17th Lancers

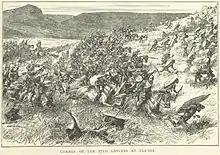
17th Lancers at the Battle of Ulundi, July 1879

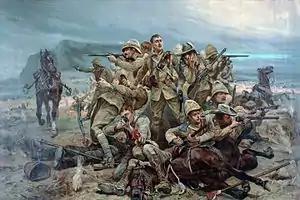
'All That Was Left of Them' by Richard Caton Woodville (1856–1927). C Squadron at Modderfontein, September 1901

In December 1857 the regiment arrived in India to reinforce the effort to suppress the Indian rebellion against British rule. By the time the regiment was prepared for service, the rebellion was effectively over, although it did take part in the pursuit of Tatya Tope, the rebel leader. During the course of the pursuit, Lieutenant Evelyn Wood earned the Victoria Cross for gallantry. The regiment returned to England in 1865. The regiment became the 17th Regiment of Lancers in August 1861. When, in 1876, it gained Prince George, Duke of Cambridge as its colonel-in-chief, the regiment adopted the title of the 17th (The Duke of Cambridge's Own) Lancers.